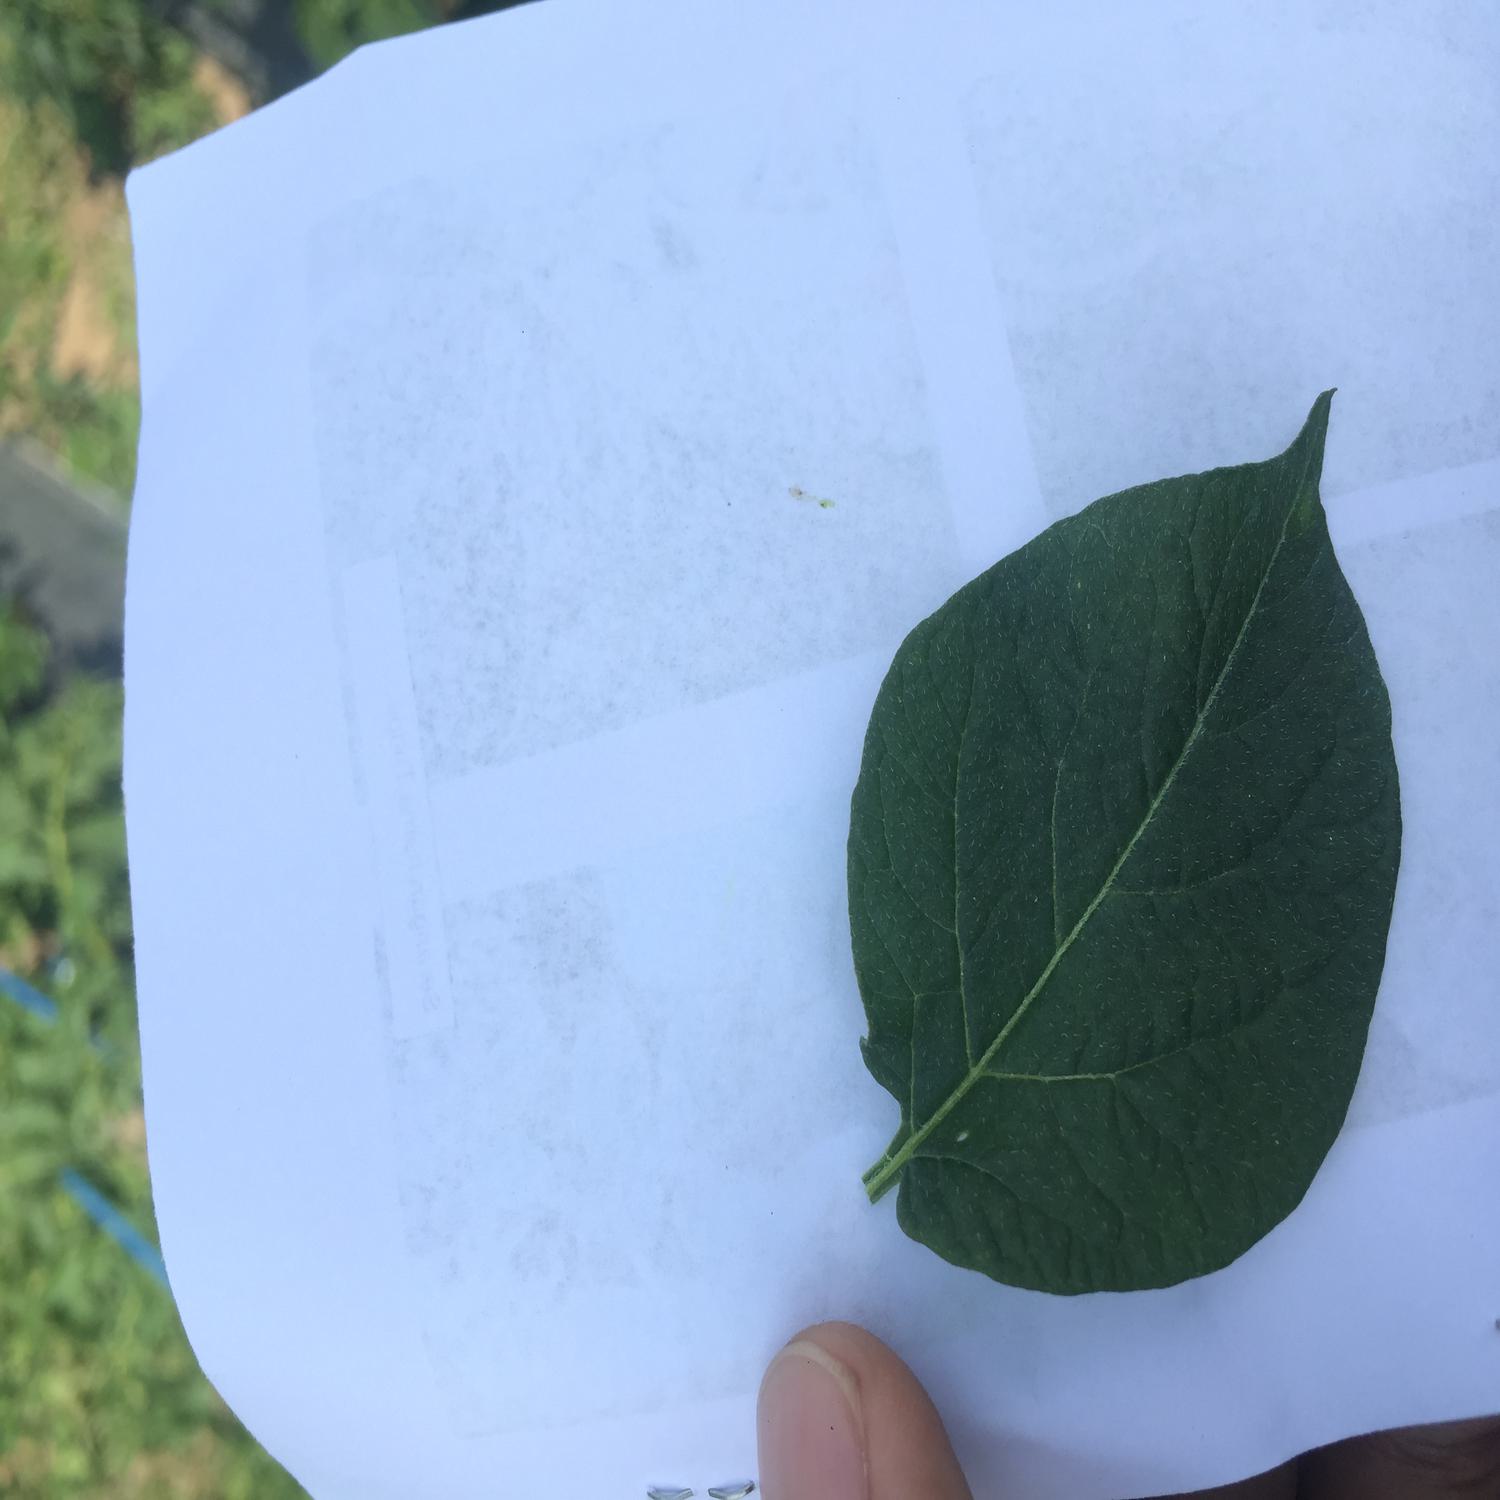
Etiqueta: Sana